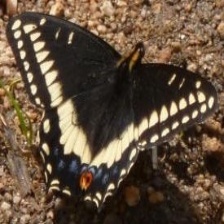
Species: INDRA SWALLOW